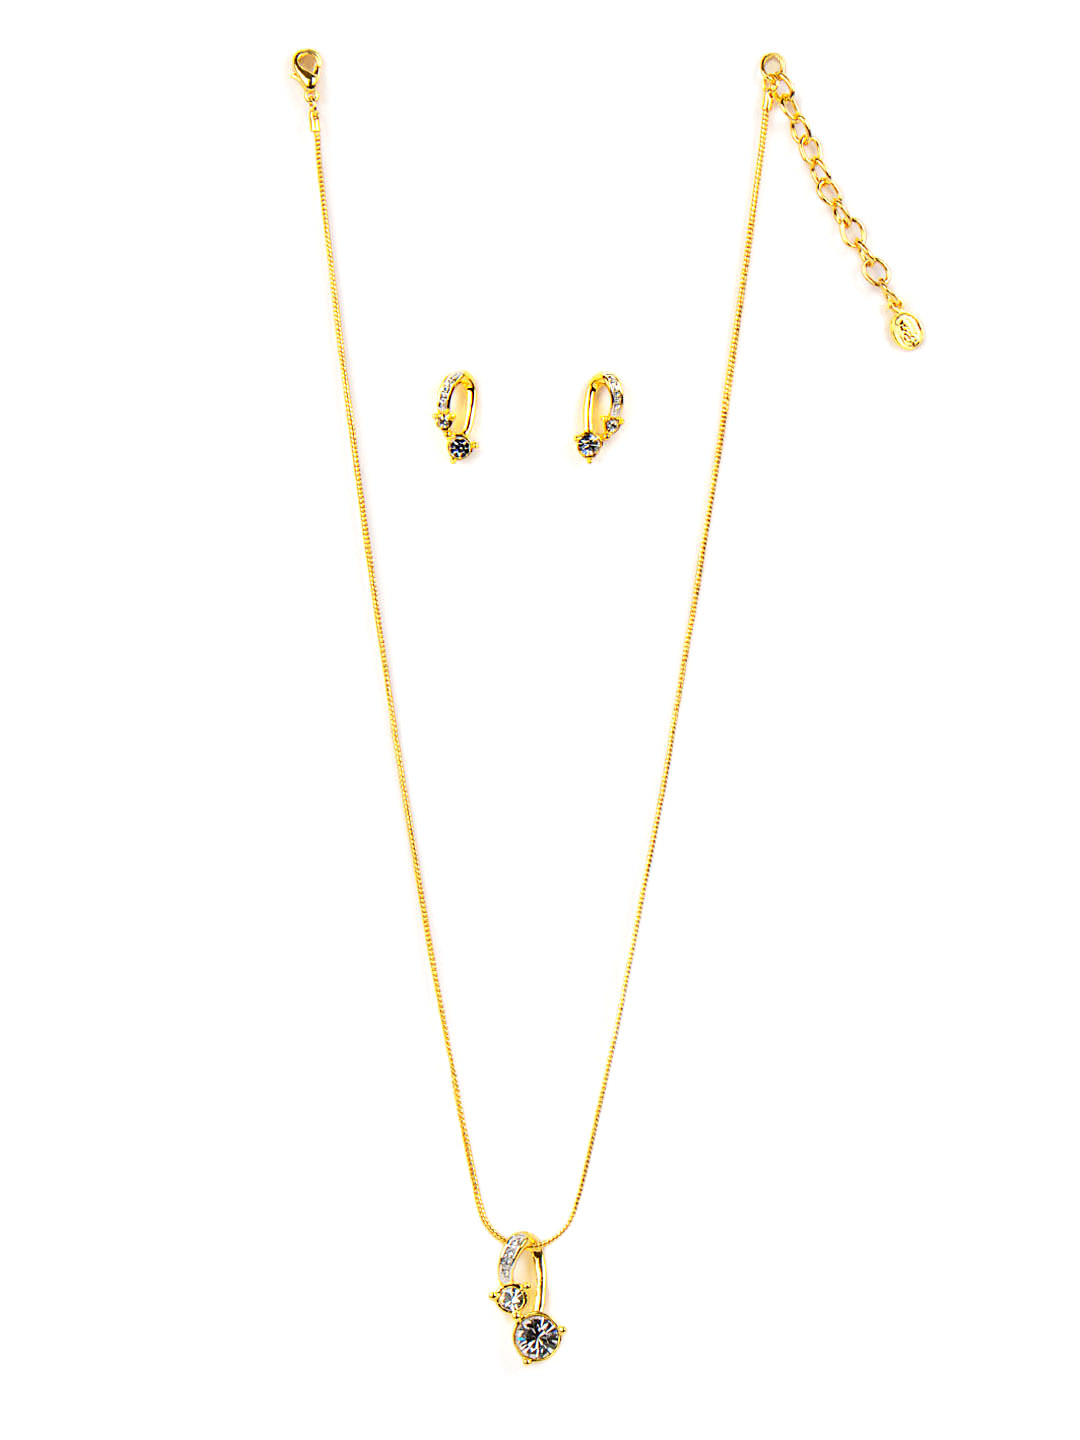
Estelle Women Earrings & Pendant Set
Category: Accessories / Jewellery / Jewellery Set
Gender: Women
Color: Gold
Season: Winter 2015
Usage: Casual